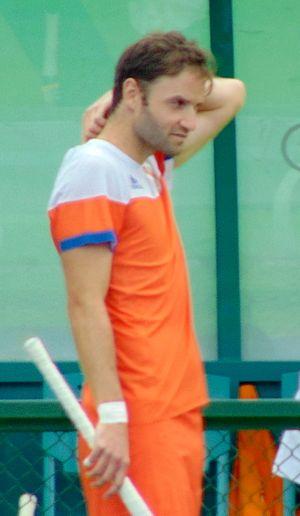
Rogier Hofman, né le 5 septembre 1986 à Vught, est un joueur néerlandais de hockey sur gazon.